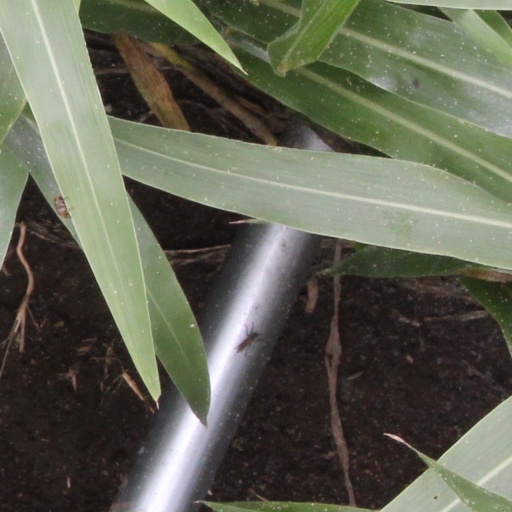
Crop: sorghum